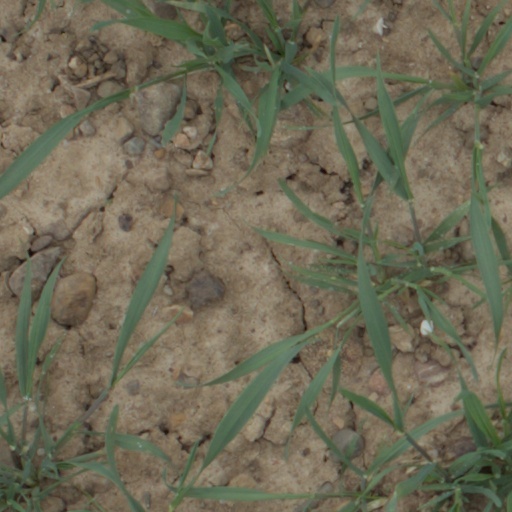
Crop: wheat